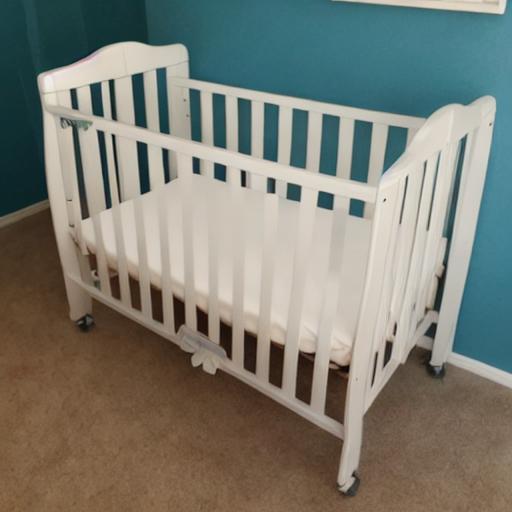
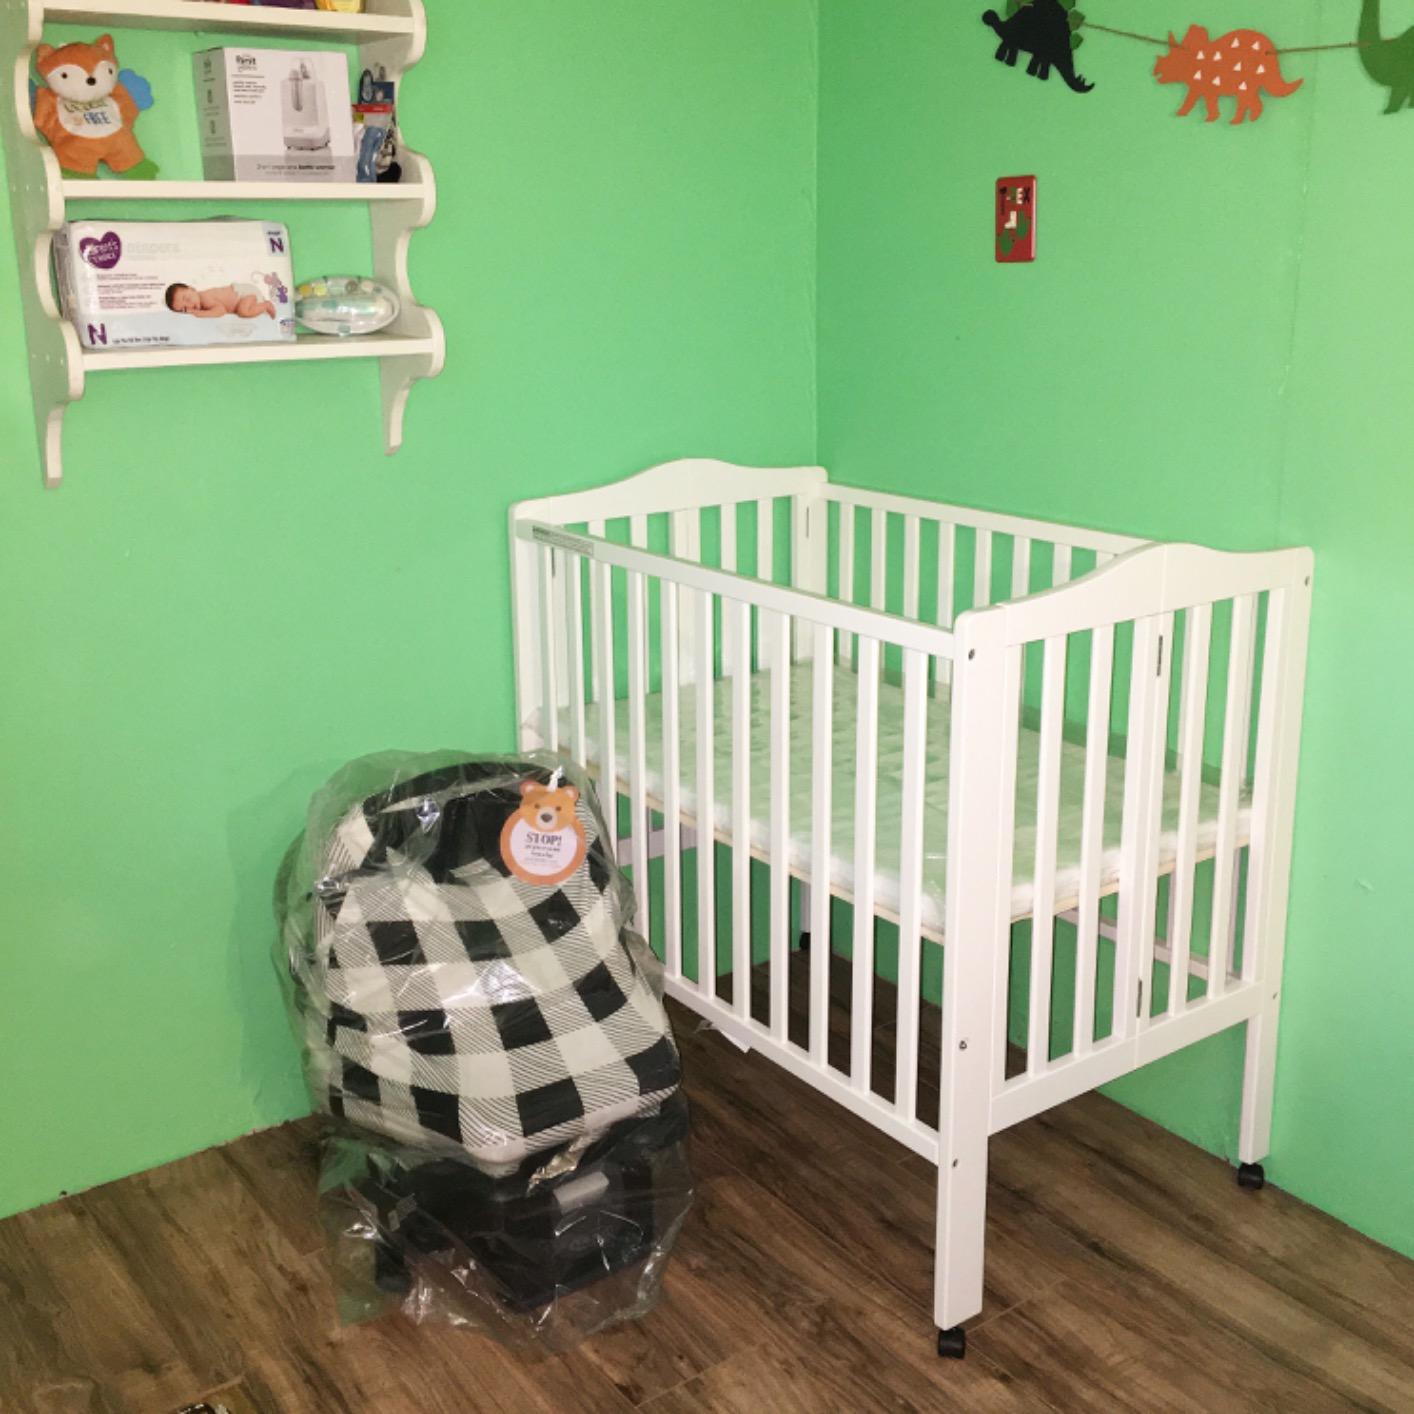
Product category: products_crib
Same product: no